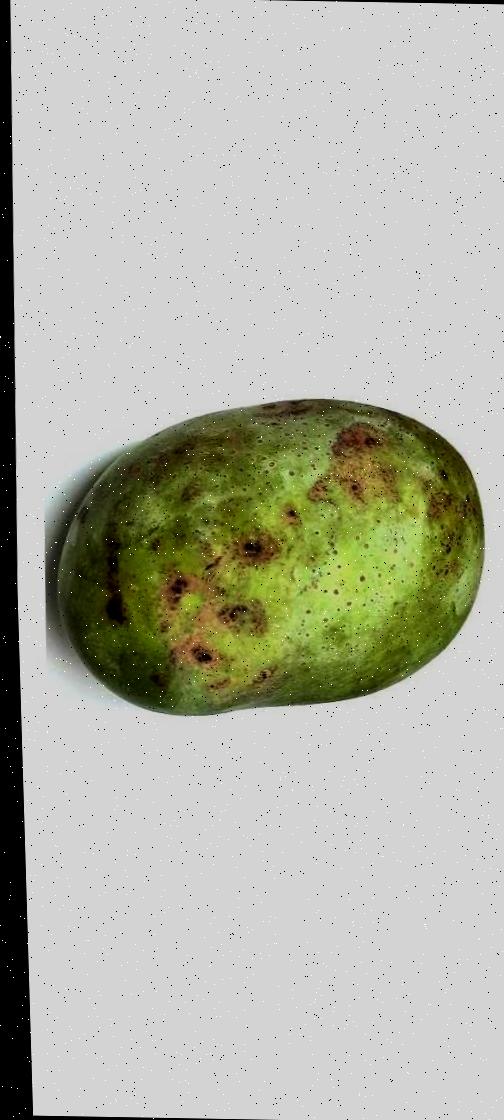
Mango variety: Fazli Classic